Joaquín Beunza Redín

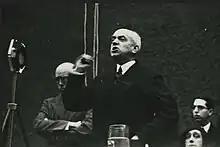
speaking, 1931

Following resignation of Primo and in anticipation of eminent change, in 1930 SEV resumed works on Basque-Navarrese autonomy. Beunza was first consulted and then invited to Comisión de Autonomía. Among detailed regulations suggested he voiced also in favour of ikurriña as “una expresión de la unidad espiritual de los vascos”. During Dictablanda also Carlism, dormant for the last few years, assumed more active stance. As representative of Navarre (with Rodezno) in June 1930 Beunza co-signed a nationwide Comunión Tradicionalista manifesto; locally he took part in Carlist rallies "Por la Religión, por la Monarquía Tradicional y por la Reintegración Foral", e.g. in March 1931 in Pamplona. In early 1931 it seemed that the government would soon organise general elections, to be followed by the local ones. In the press Beunza was listed as a likely Carlist candidate to the Cortes. He was referred to as “actualmente financista en Madrid” and apart from La Vasconia, was in executive boards of numerous other companies: Sociedad Navarra de Industrias, Banco Español de Paris, Hidráulica del Urederra and a few sugar plants.